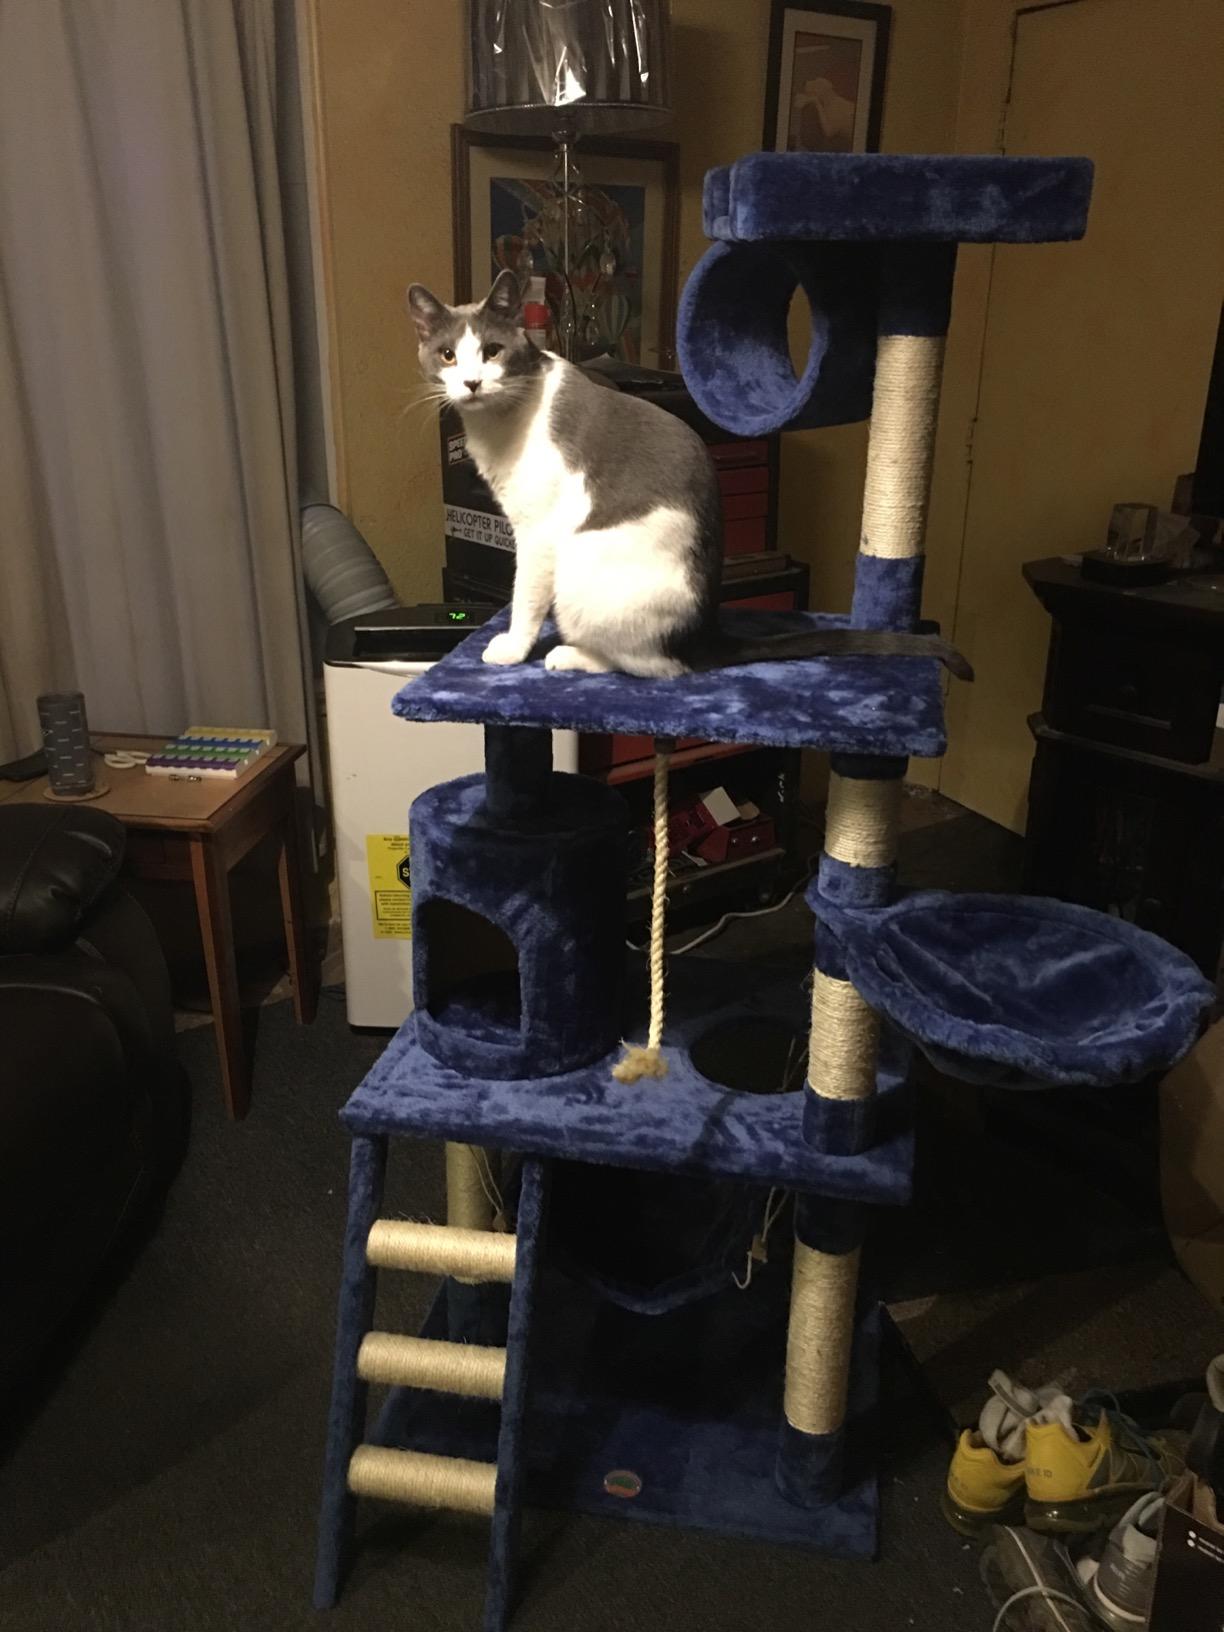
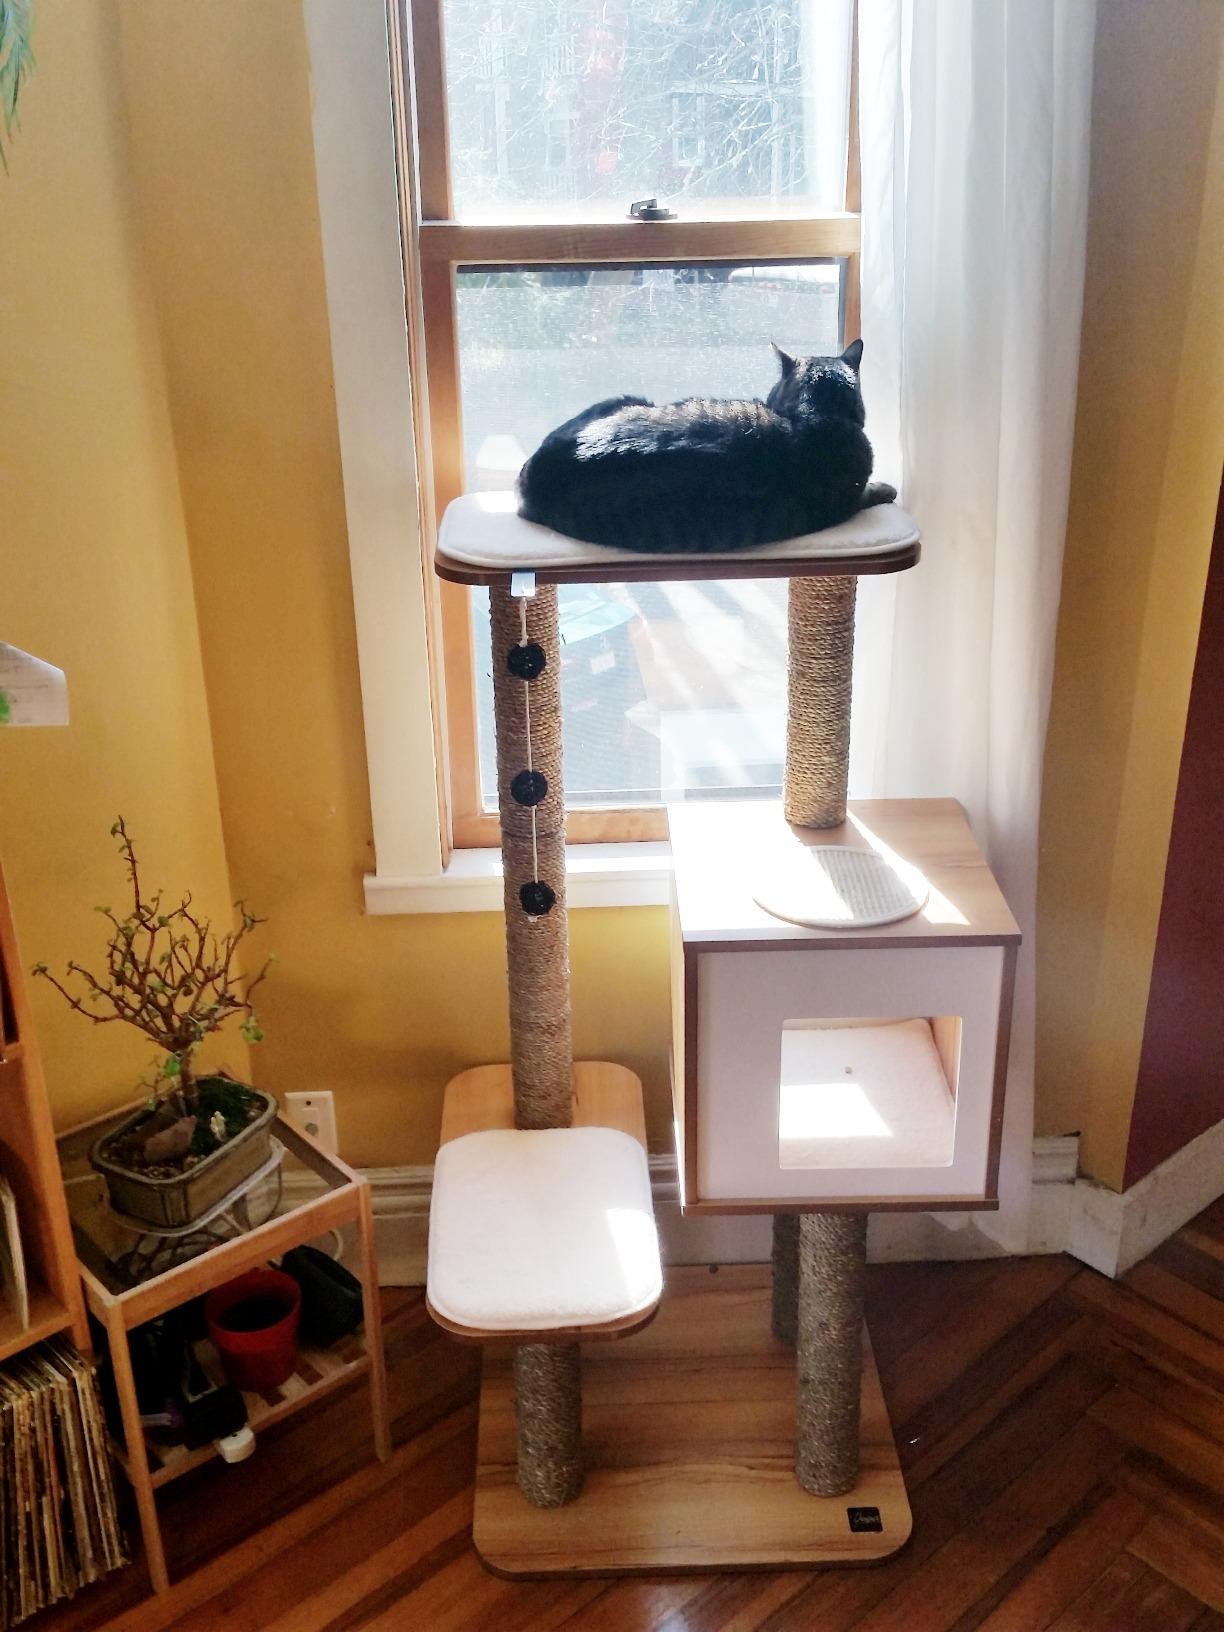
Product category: items_cat tree
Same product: no